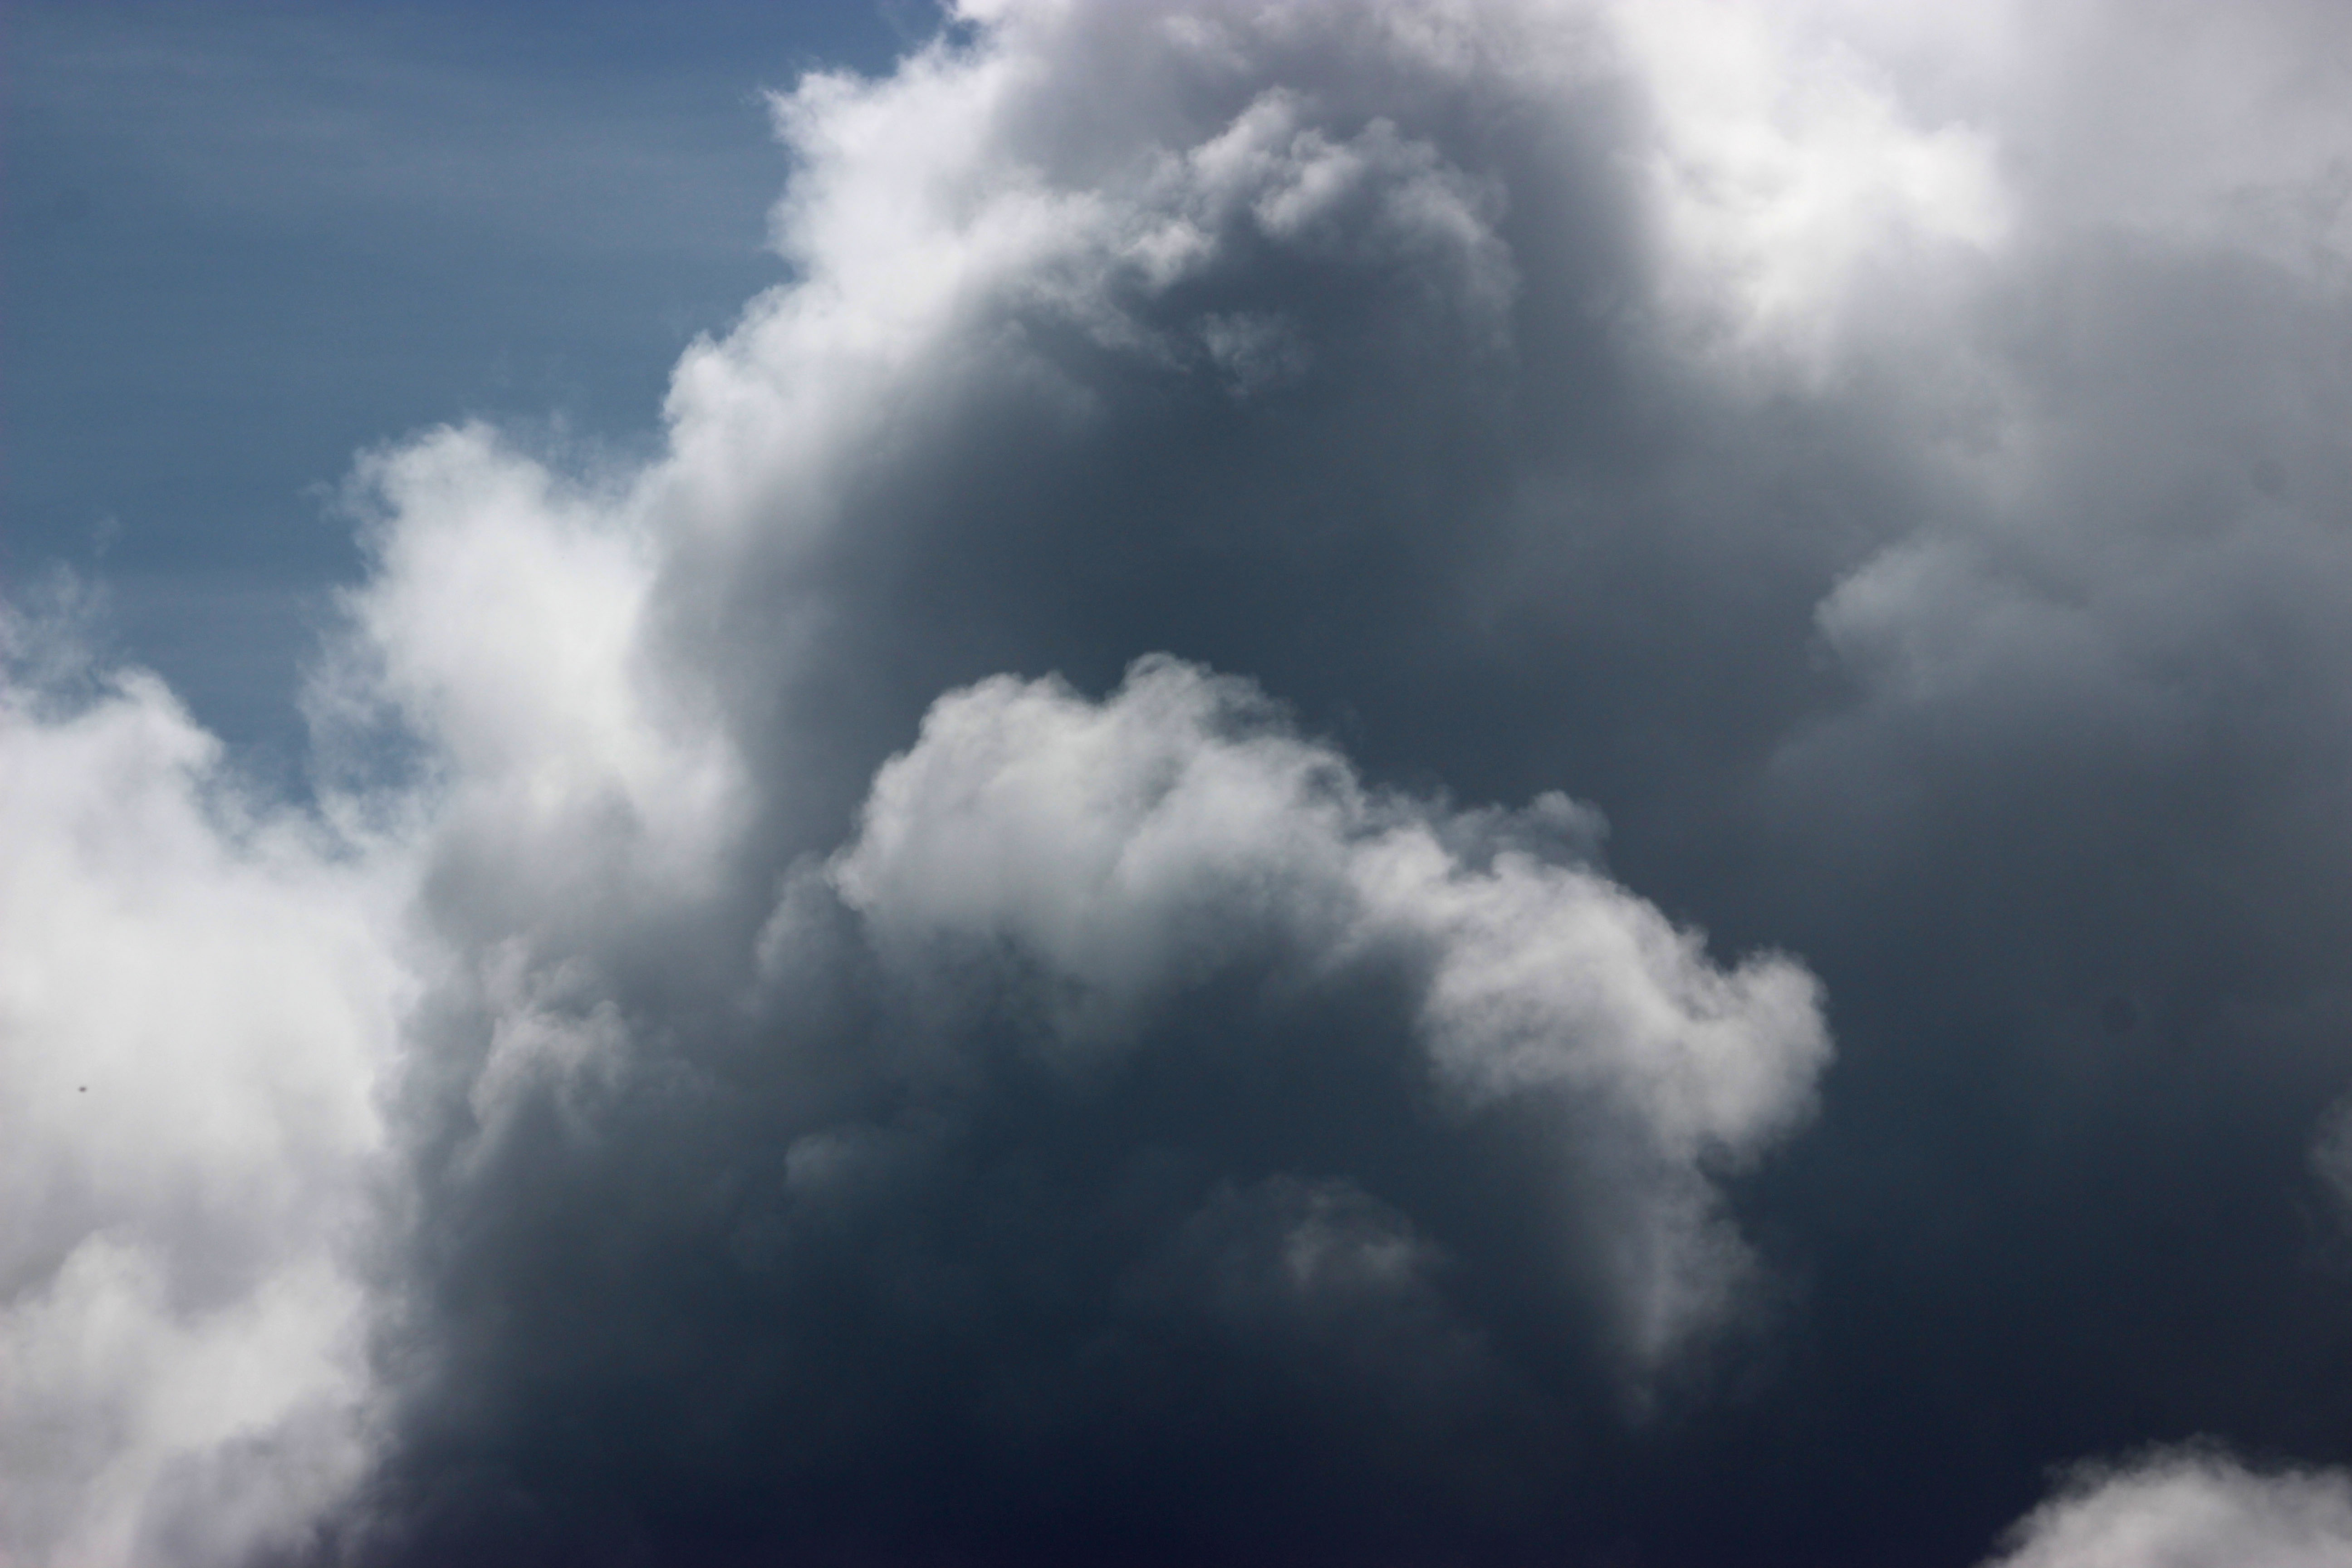
clouds, sky, cloud, daytime, cumulus, atmosphere, atmospheric phenomenon, meteorological phenomenon, geological phenomenon, sunlight, smoke, photography, landscape